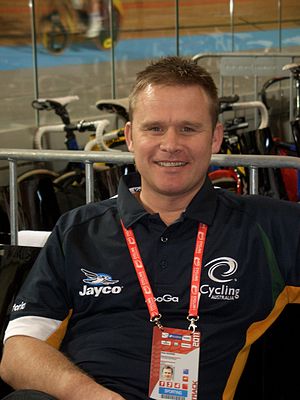
Matthew Gilmore
Matthew Gilmore er en belgisk/fransk forhenværende cykelrytter. Hans foretrukne disciplin var banecykling, hvor han har vundet medaljer ved nationale, verdens- og olympiske mesterskaber. På landevej kørte han blandt for det danske hold Memory Card-Jack & Jones.